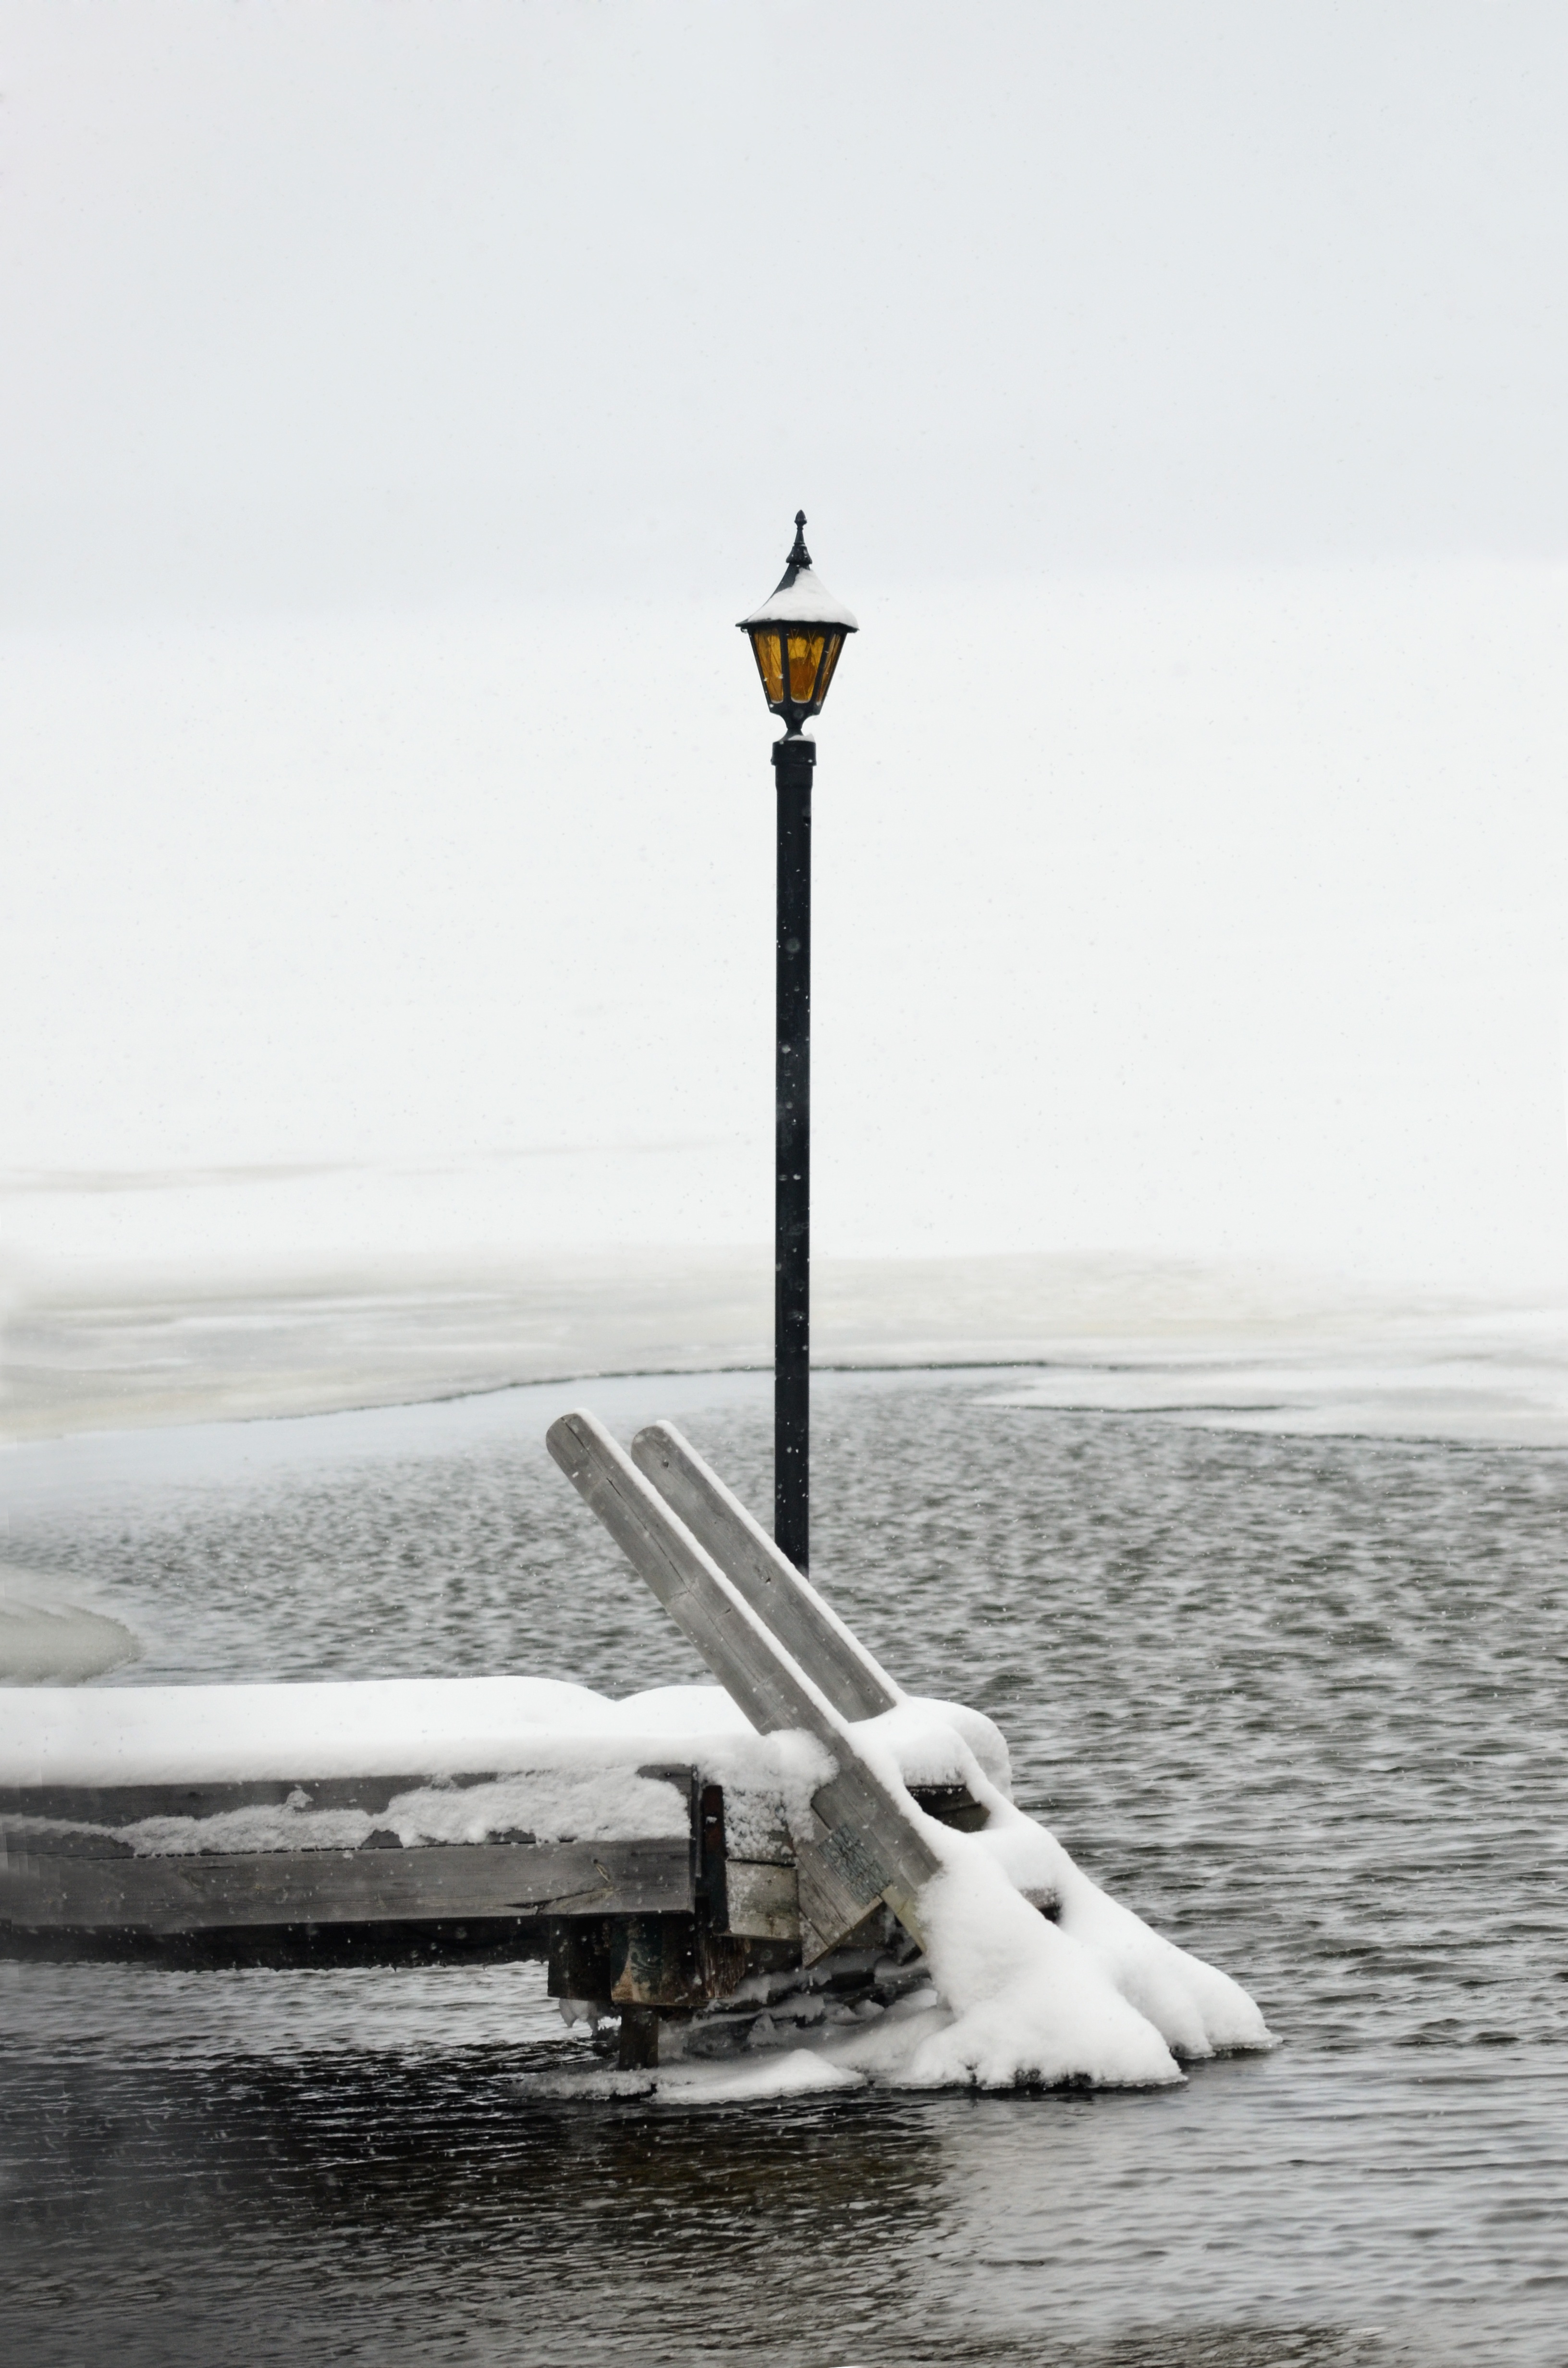
beach, sea, coast, water, nature, outdoor, snow, cold, winter, dock, white, boat, wave, wind, frost, ice, lantern, vehicle, tower, weather, frozen, street light, lamp, lighting, season, ladder, seasonal, scene